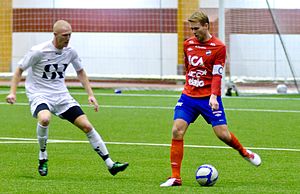
Davíð Viðarsson
Davíð Þór Viðarsson er en islandsk fodboldspiller, der spiller for Hafnarfjarðar.